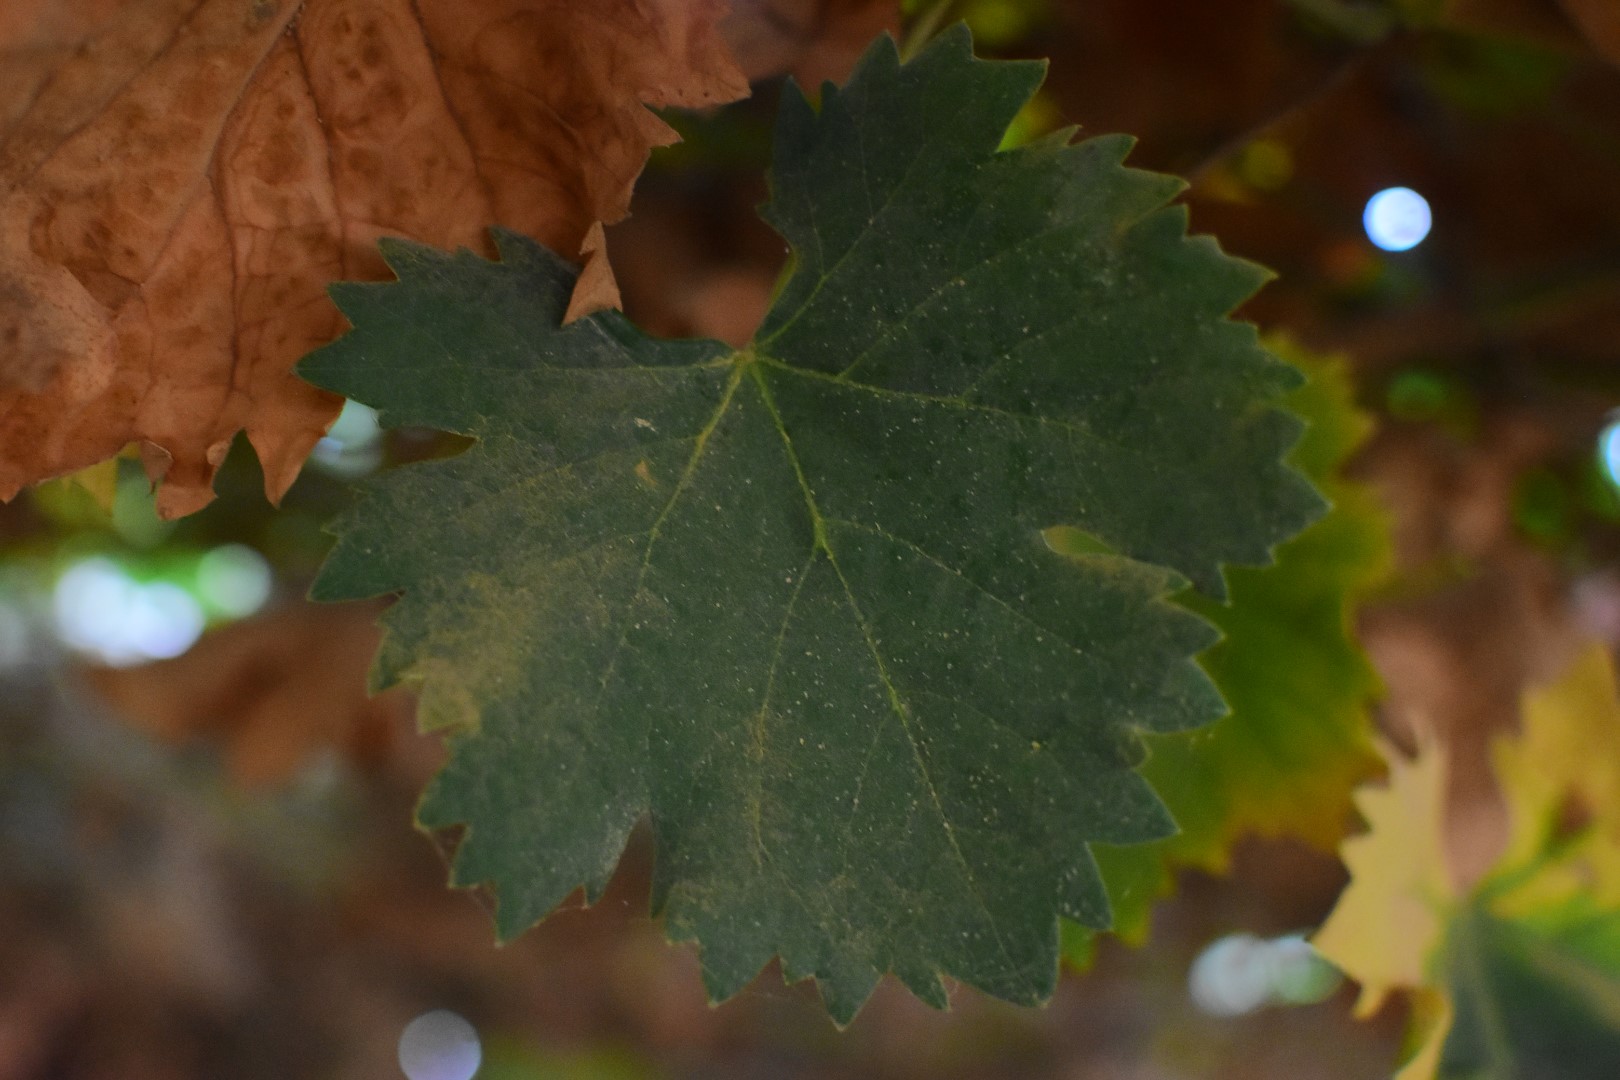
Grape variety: Aswud Balad